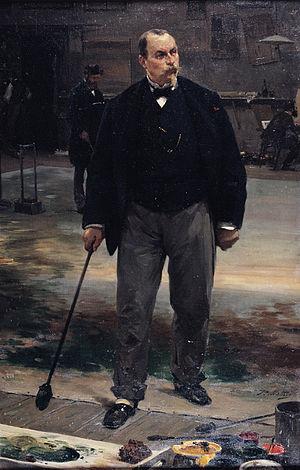
Le peintre Auguste-Antoine Rubé (1815-1899) est représenté ici dans l’atelier de décor de l’Opéra de Paris. Le pinceau à la main, il est montré en train de peindre un décor pour une prochaine pièce. La carrière de décorateur de théâtre de Rubé l’amène également à travailler pour d’autres théâtres parisiens, tels que l’Opéra comique ou le théâtre de l’Odéon. Paul Mathey a réalisé plusieurs portraits d’artistes dans leur atelier, comme ceux du peintre et graveur belge Félicien Rops (1833-1898) ou du sculpteur René de Saint-Marceaux (1845-1925), aujourd’hui conservés au musée national des châteaux de Versailles et de Trianon.
Auguste Alfred Rubé, né le 20 juin 1817 à Paris 9ᵉ et mort le 13 avril 1899 à Paris 10ᵉ, est un peintre français.
Paul Victor Mathey, né le 14 novembre 1844 à Paris et mort le 24 novembre 1929 à Paris 7ᵉ, est un peintre et graveur français.